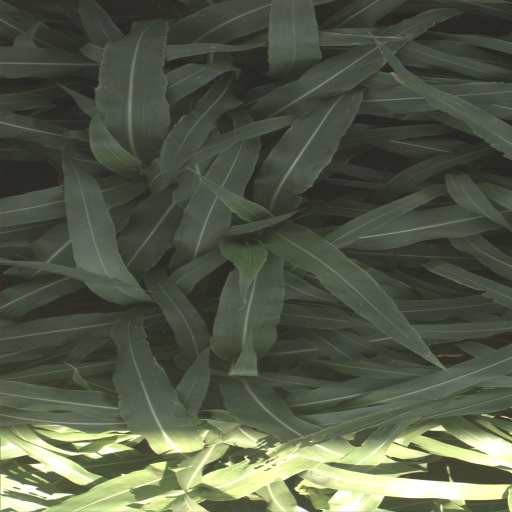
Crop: sorghum